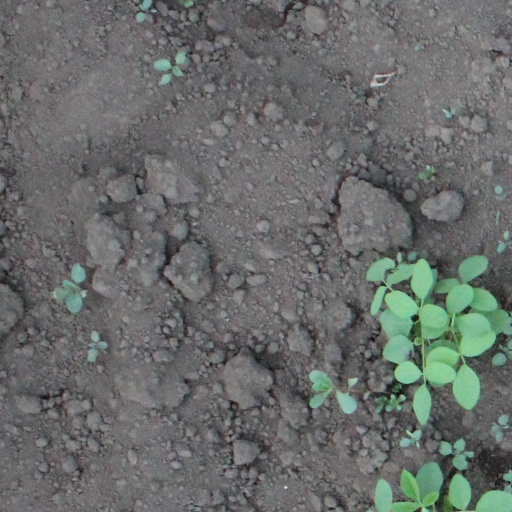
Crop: soybean